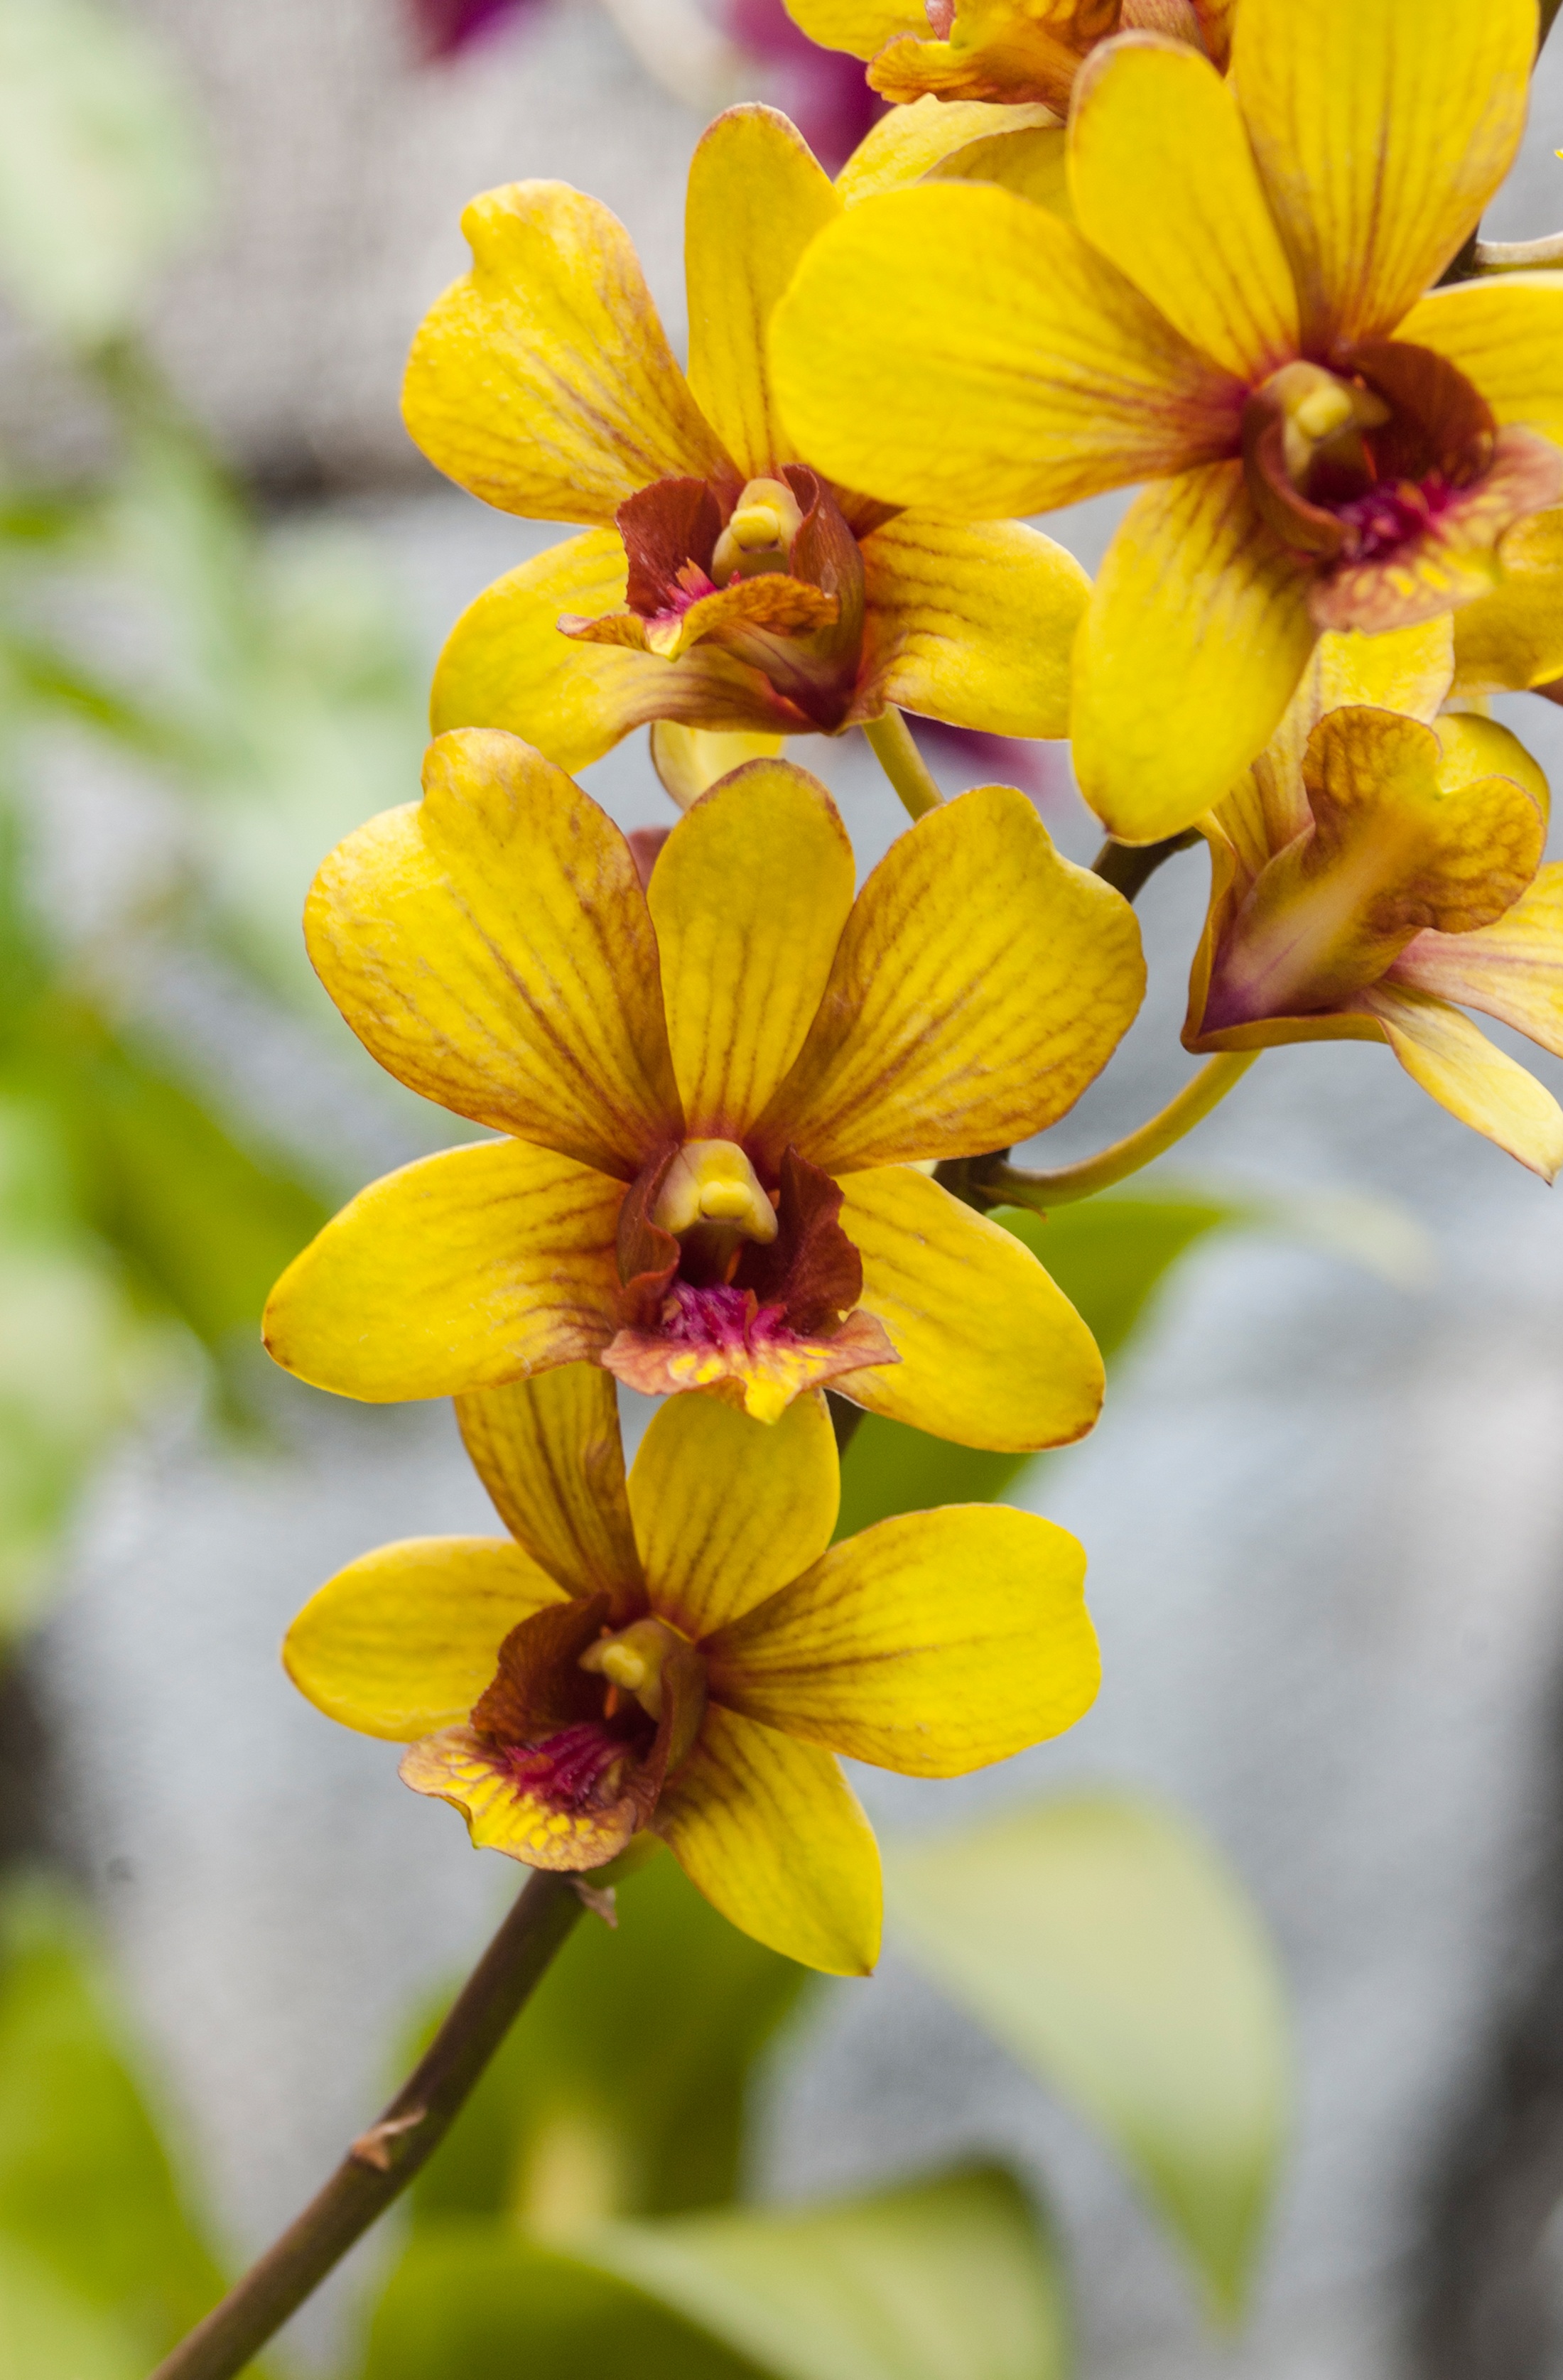
nature, blossom, plant, flower, petal, summer, botany, yellow, flora, botanical, orchid, wildflower, close up, yellow flowers, macro photography, flowering plant, land plant, violet family